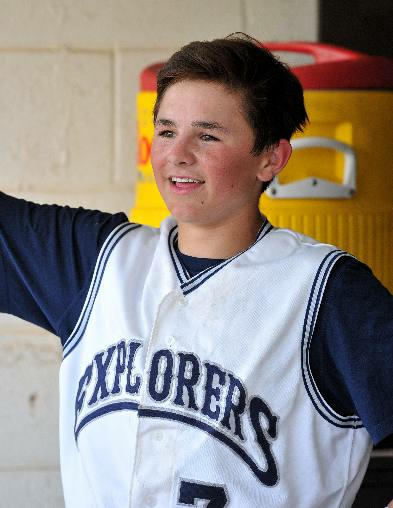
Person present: Yes